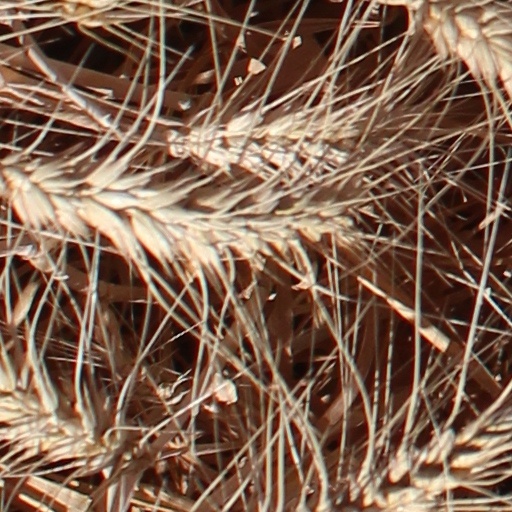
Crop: wheat